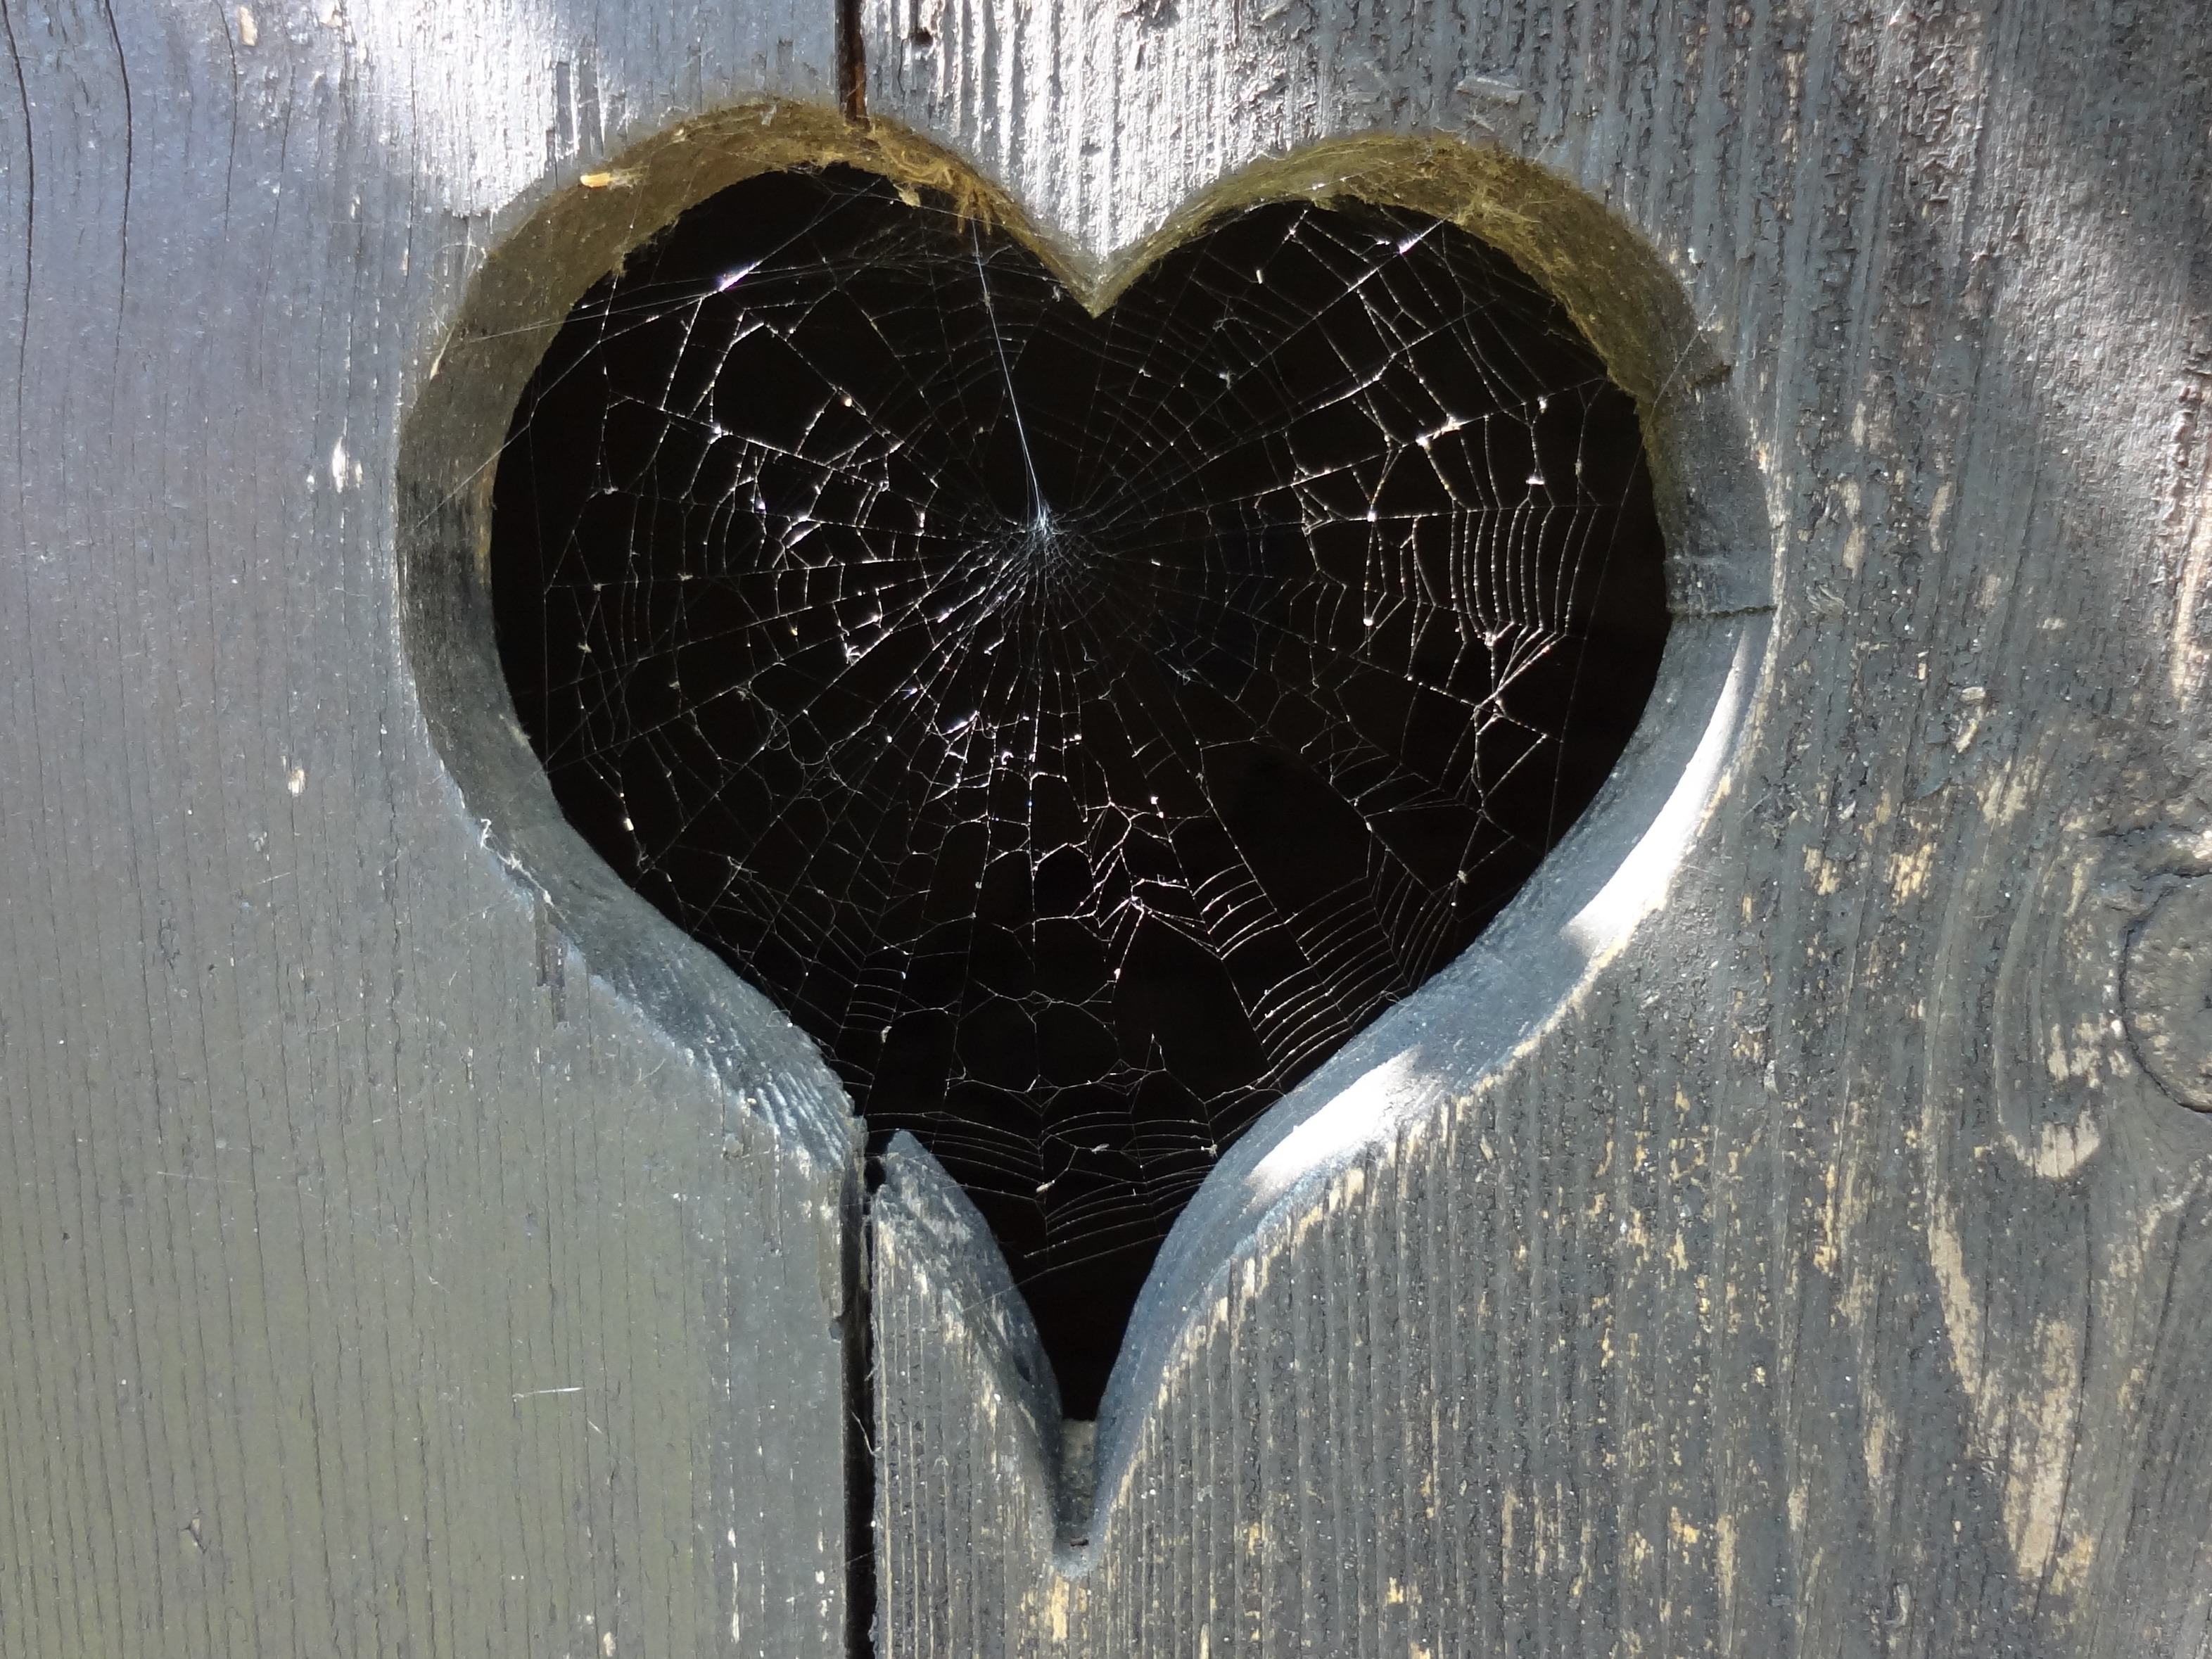
man, girl, woman, boy, number, love, heart, romance, black, cobweb, human body, spider, art, eye, organ, emotion, klo cottage, toilettenhaus